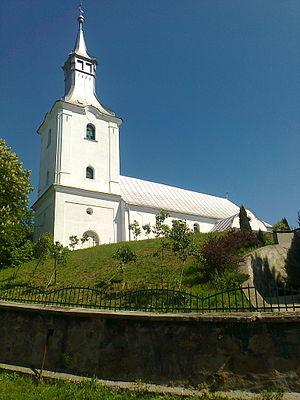
Ip est une commune roumaine du județ de Sălaj, dans la région historique de Transylvanie et dans la région de développement du Nord-ouest.